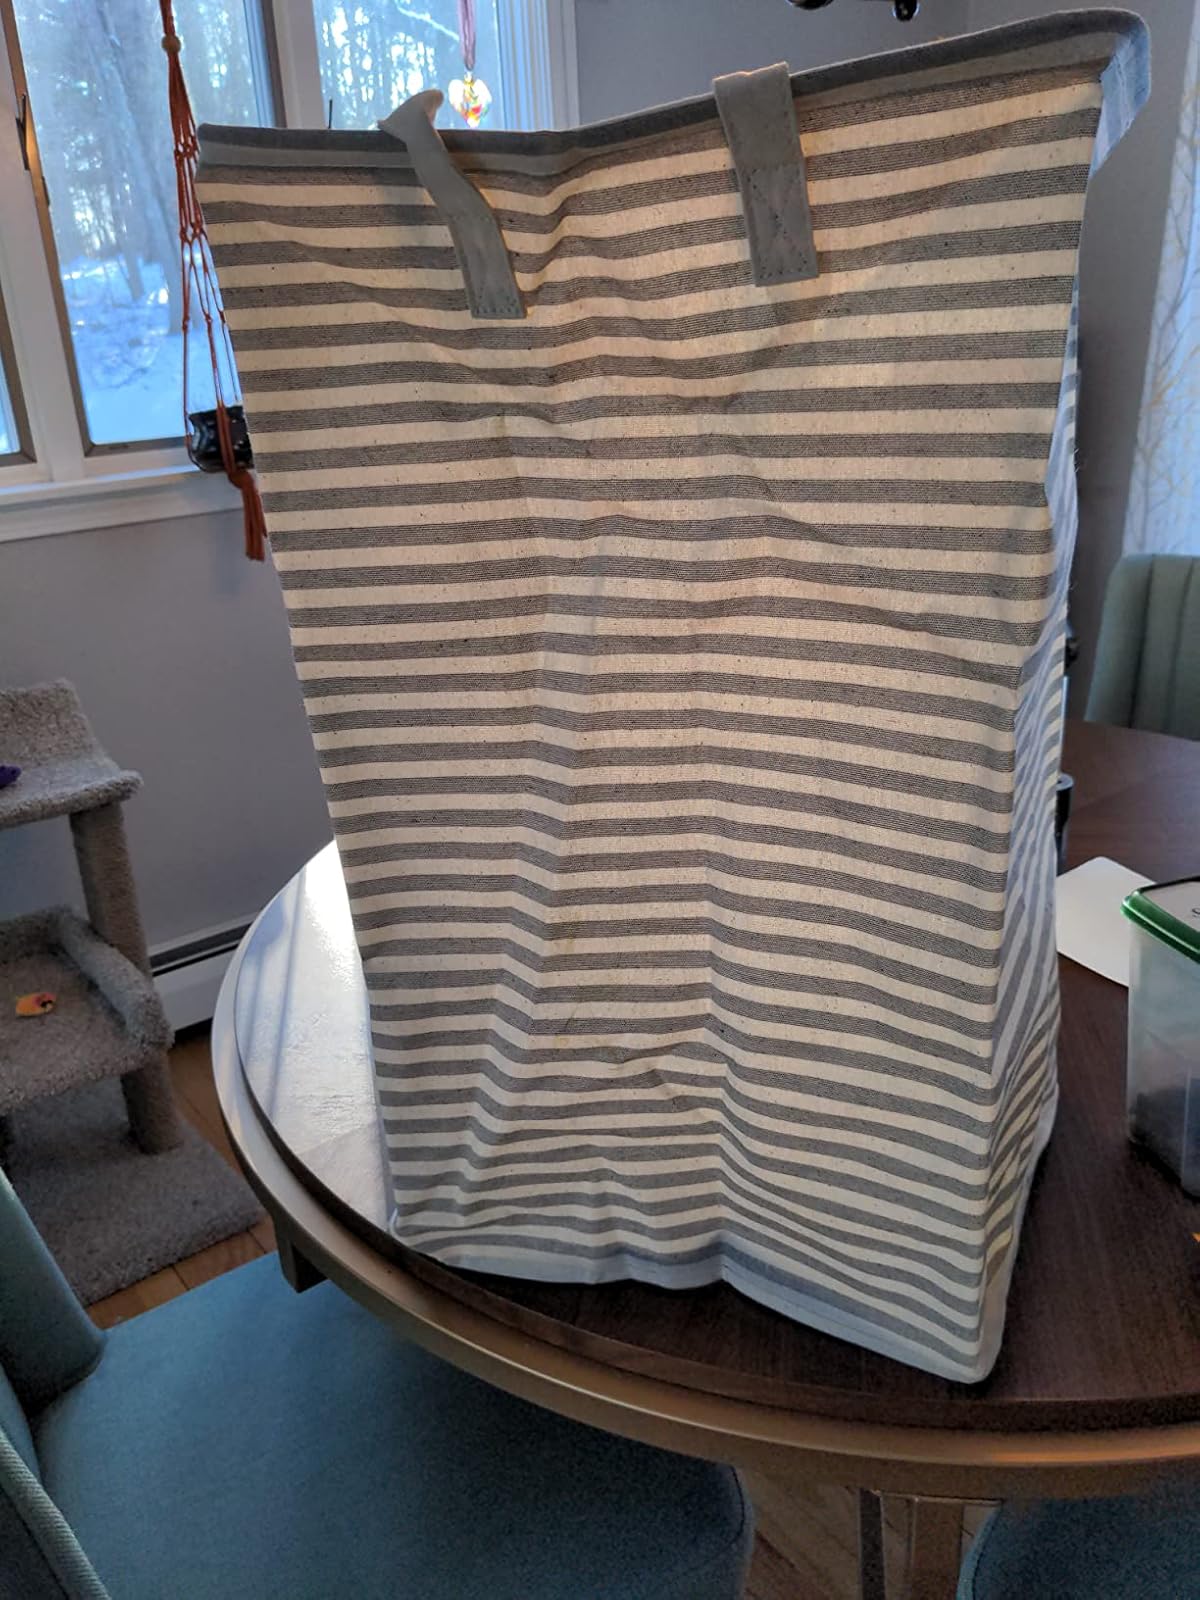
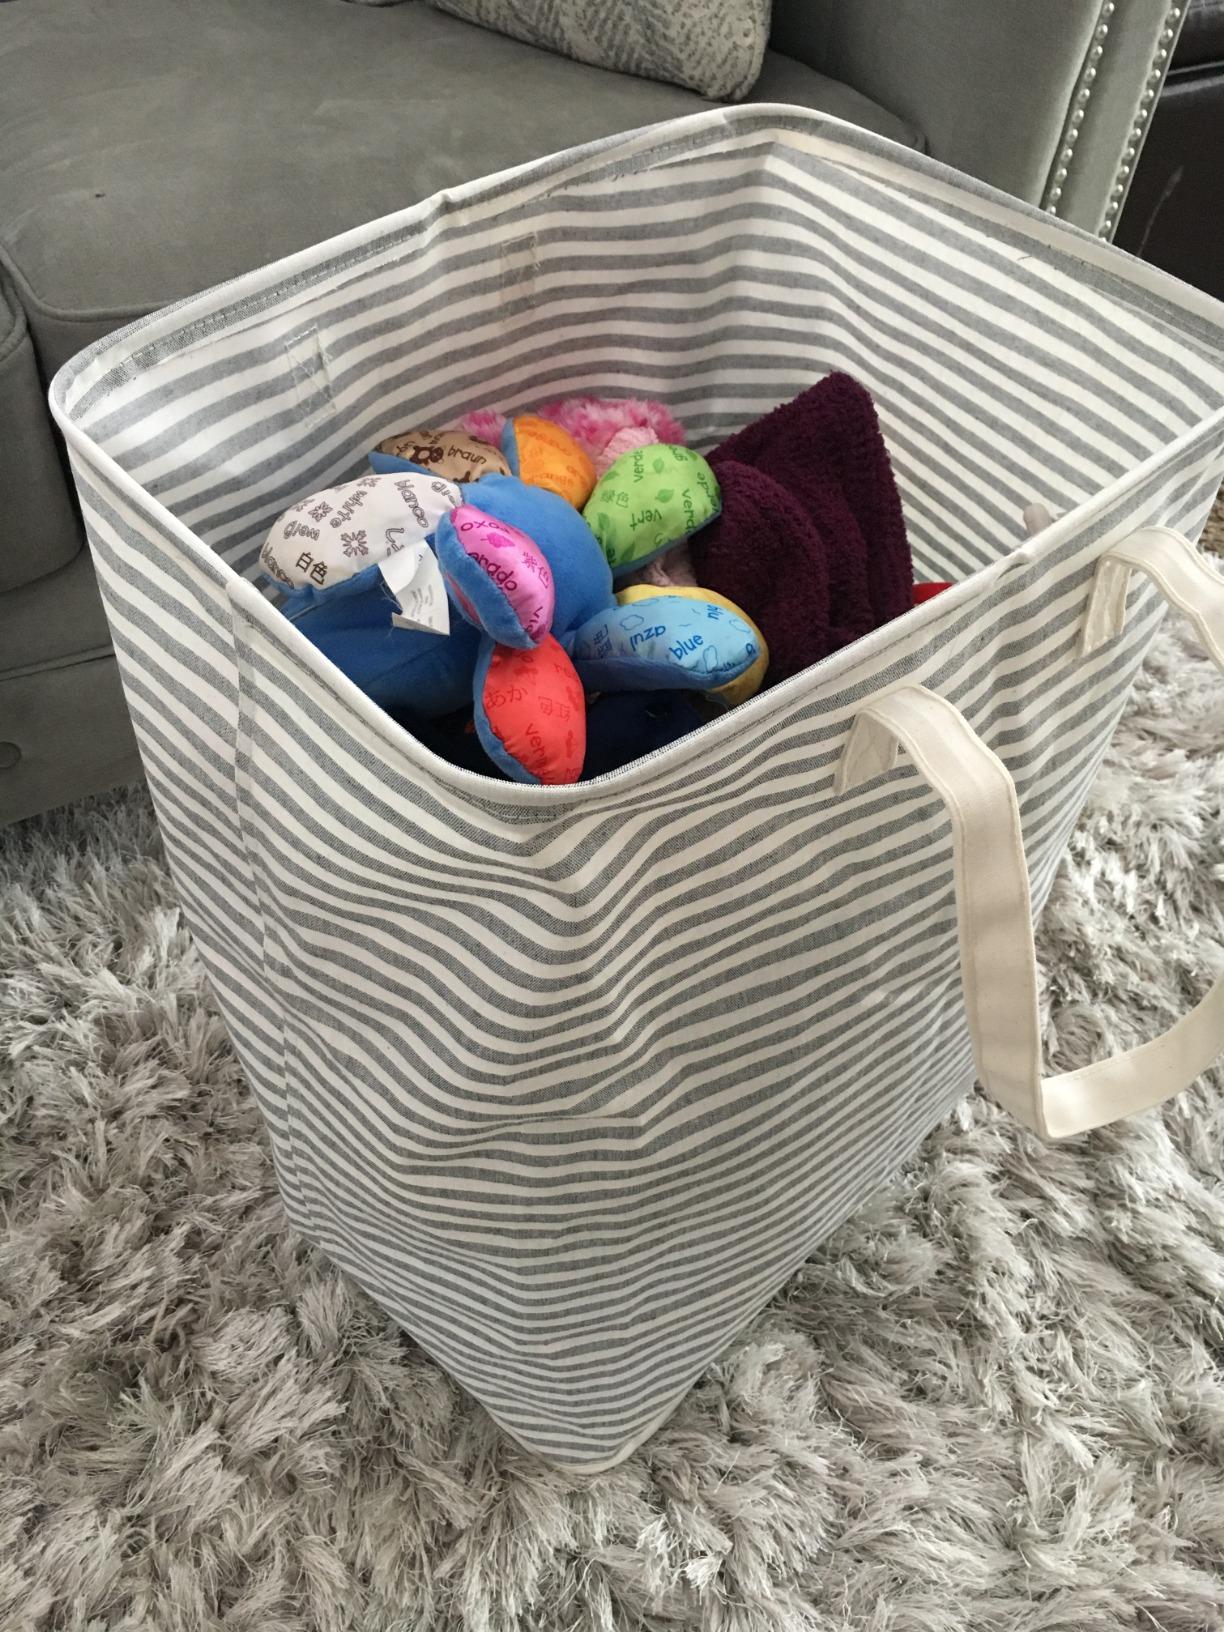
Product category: items_hamper
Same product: yes